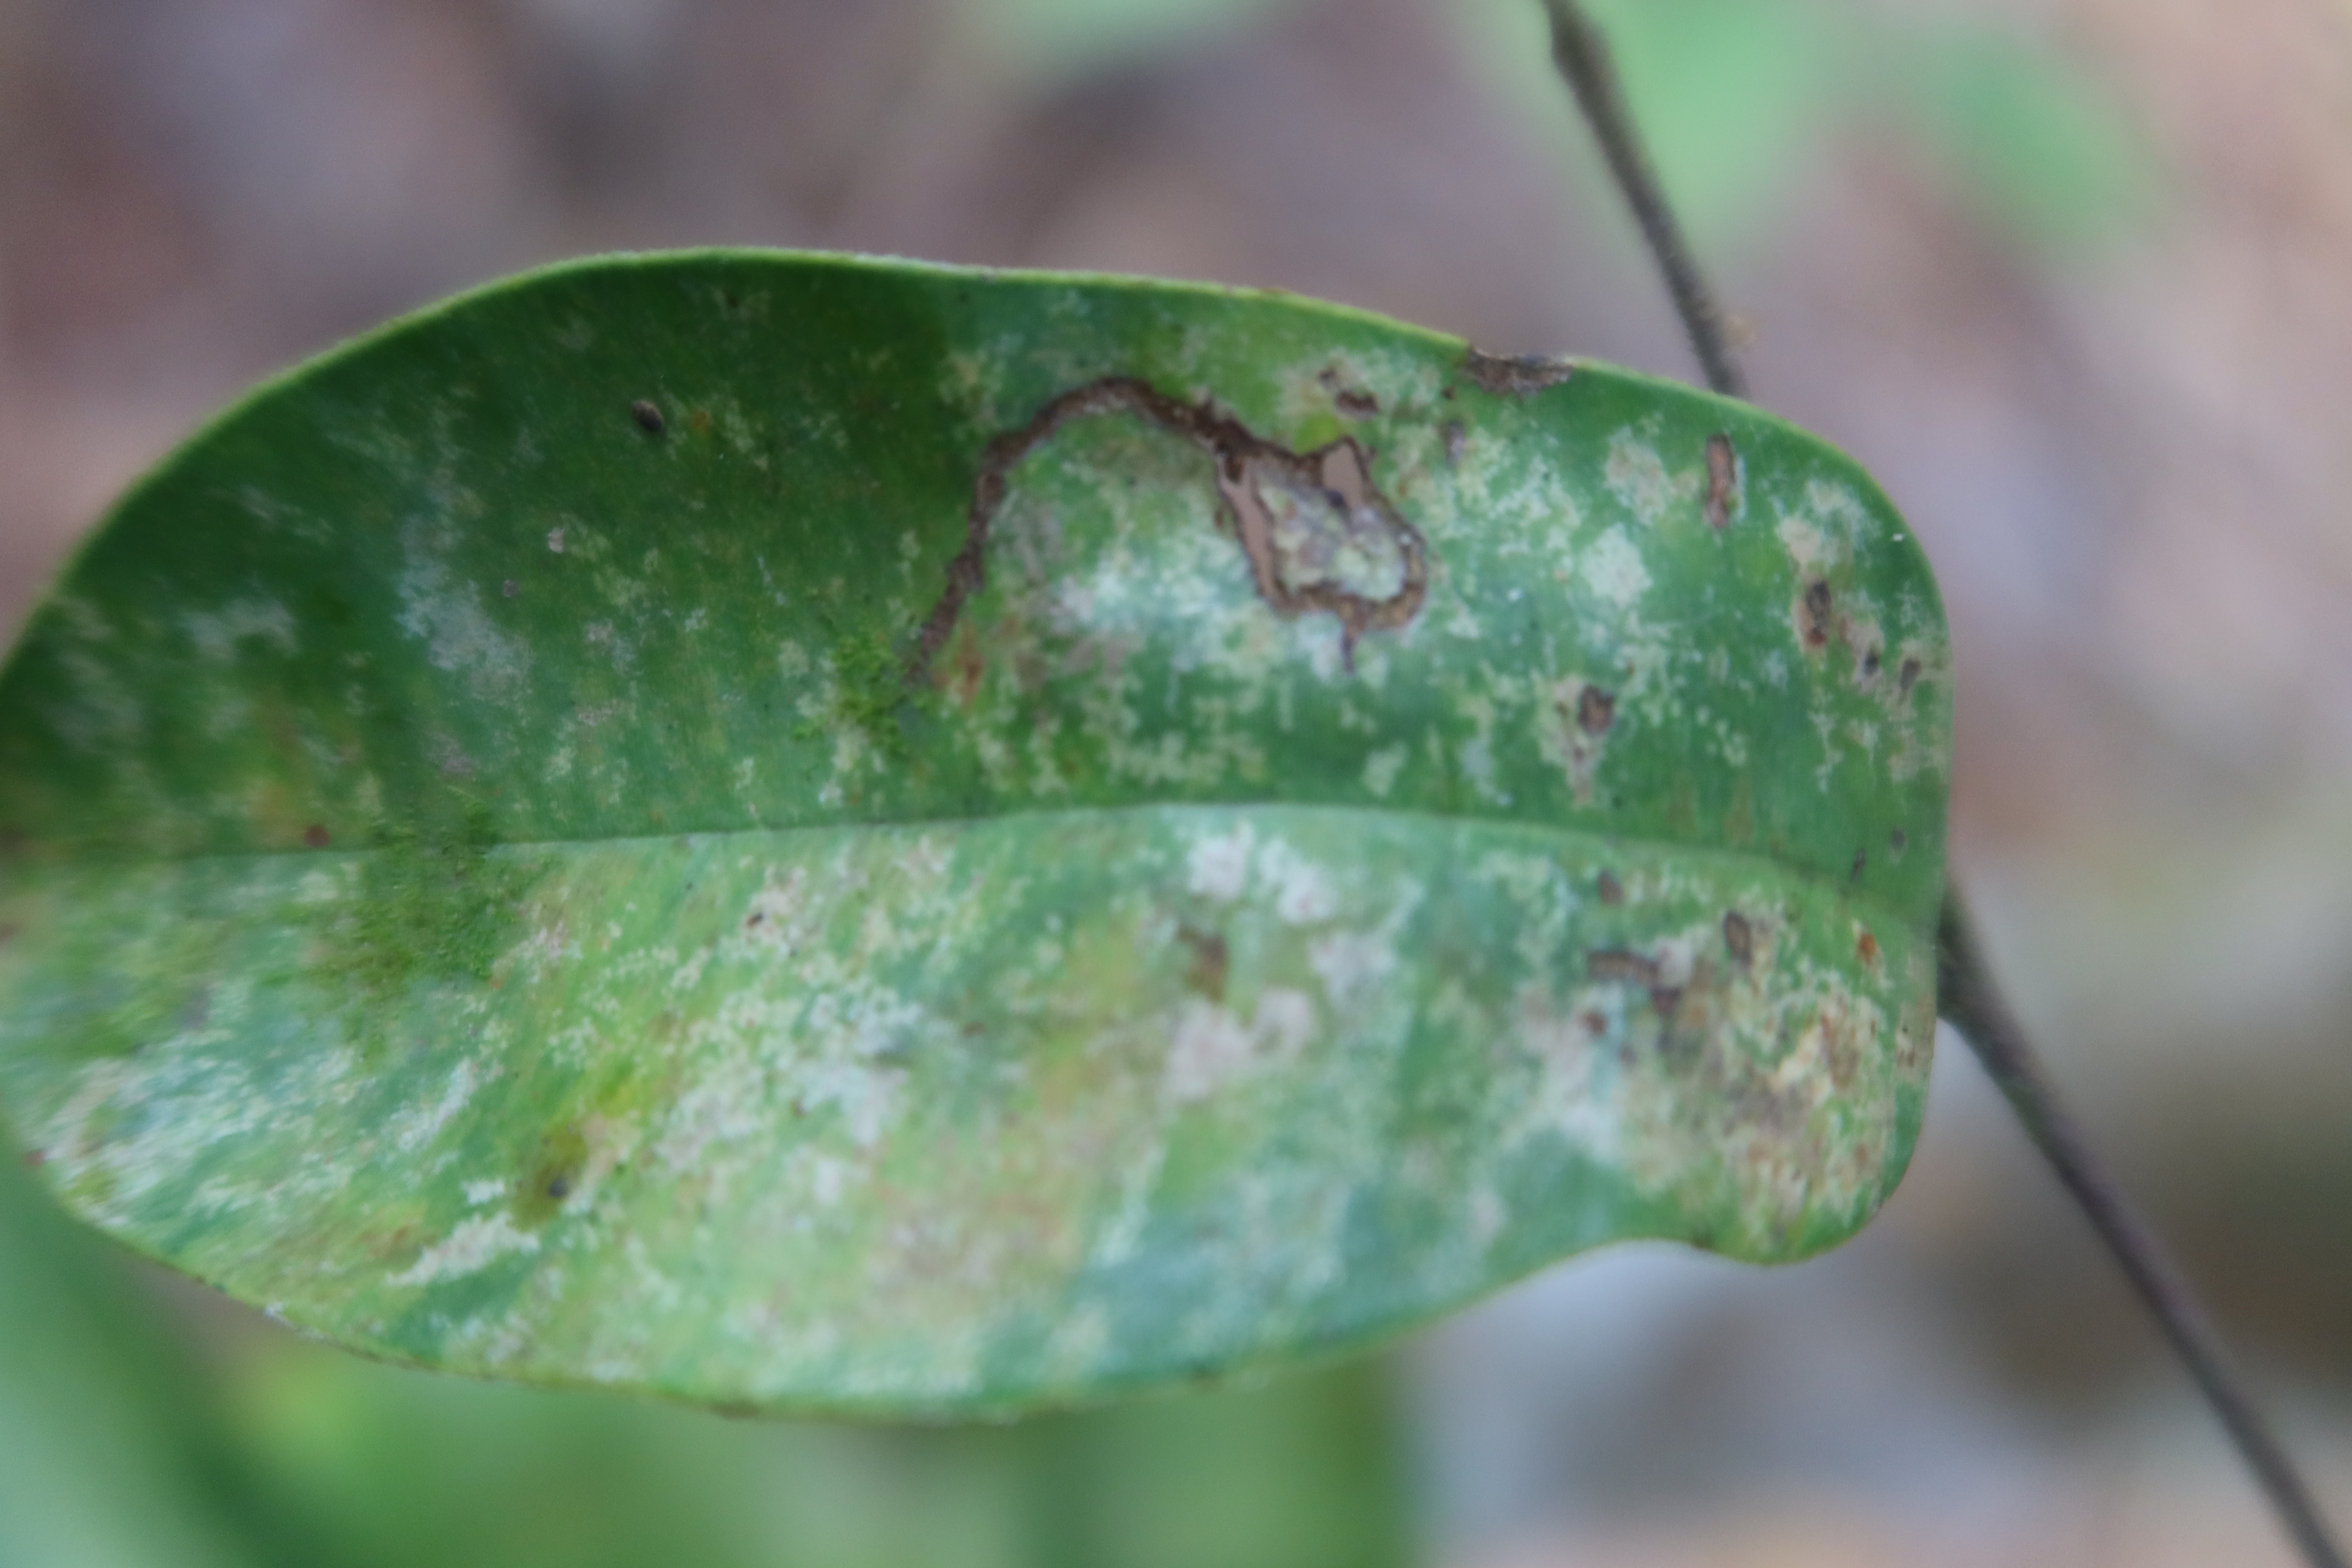
Label: Brown spots